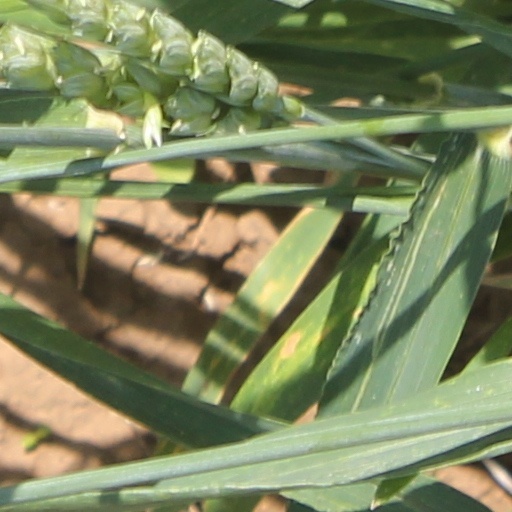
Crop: wheat